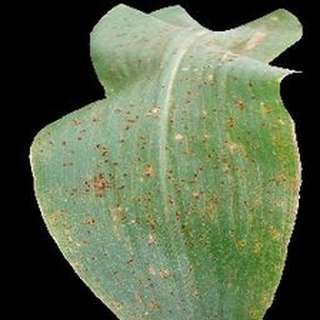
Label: corn_common_rust